French court

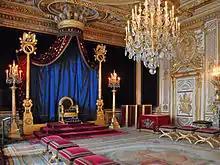
The 1808 throne room at the Château de Fontainebleau.

In the Middle Ages, the court of the King of France was an administrative body comprising high-ranking officials such as the constable, the seneschal, and the chancellor, who were appointed from among the trusted nobles. Initially centered at the Palais de la Cité in Paris, the royal court was responsible for both administrative and judicial functions, with royal justice overseen by the chancellor. Over time, as the kings moved away from the Palais de la Cité in Paris, the judicial functions became increasingly distinct from the royal residence.